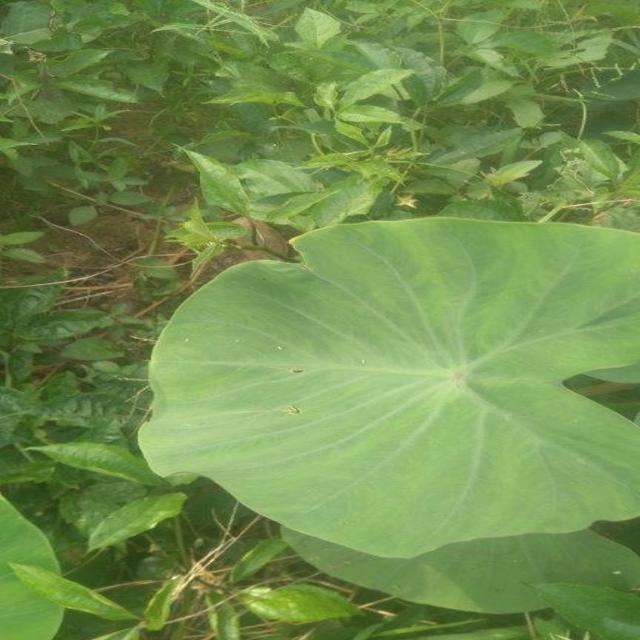
Label: Healthy